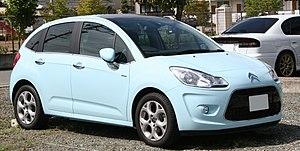
Citroën C3 est le nom donné depuis 2002 aux voitures polyvalentes développées par le constructeur français Citroën.
Une citadine polyvalente, est une automobile du segment B, légèrement plus grande et plus puissante qu'une petite citadine mais plus petite qu'une berline compacte. Ces voitures offrent généralement un niveau de confort satisfaisant pour les trajets routiers tout en restant bien adaptées à la circulation urbaine. Cette catégorie est apparue dans les années 1970 avec des modèles d'une longueur de l'ordre de 3,50 m. Aujourd'hui, leur longueur est plutôt de l'ordre de 3,90 m en versions 2 volumes. Le terme de polyvalente est justifié par l'accroissement de la taille moyenne de ce type de véhicule, se rapprochant des compactes. En Amérique du Nord, on parle de sous-compacte. Ces modèles sont les plus populaires dans de nombreux pays d'Europe, France et Italie en tête mais pas en Allemagne ou en Espagne où les compactes sont davantage représentées. Elles ont toutes 5 places.
La Citroën C3 II est une petite voiture polyvalente présentée en juillet 2009 et commercialisée en novembre. Elle est la remplaçante de la Citroën C3 qui s'est vendue à plus de deux millions d'exemplaires.